Jim Stanley (American football)

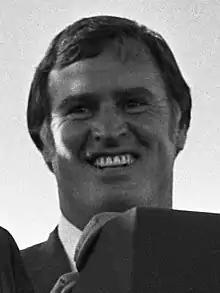
Stanley in 1976

Jim Stanley (June 22, 1934 – January 12, 2012) was an American football player and coach. He served as the head football coach at Oklahoma State University–Stillwater from 1973 to 1978, compiling a record of 35–31–2. Stanley was also the head coach of the USFL's Michigan Panthers in 1983 and 1984, their only two years of existence. The Panthers won the USFL Championship in 1983.